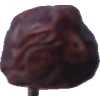
Label: dates